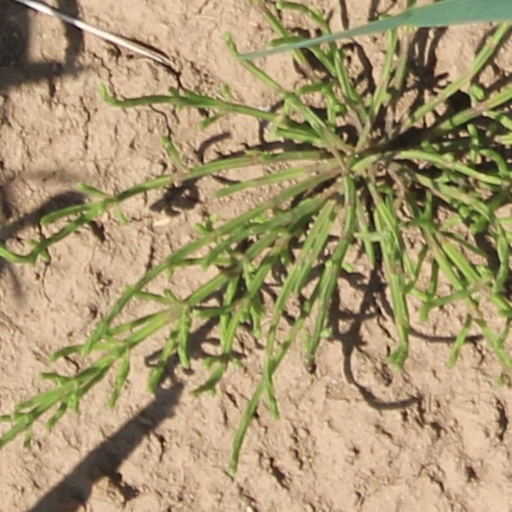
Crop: wheat